Housekeeping Camp

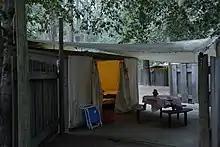
An exterior view of a lodging unit in the Housekeeping Camp.

Housekeeping Camp, located in the Yosemite Valley, is one of the more inexpensive lodging options for visitors to Yosemite National Park. The camp is open from April through October and is one of the most popular places to stay in the valley. Reservations typically fill up on the first day they become available. The original design of the camp was intended to provide a camping-like experience for visitors who did not want to have to provide their own equipment.